Autobianchi Y10

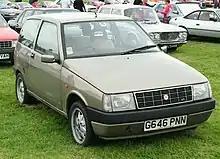
Lancia Y10 Fire LX i.e.

In December 1989, Autobianchi, debuted the Y10 Selectronic automatic transmission version with ECVT: Electronic Continuously Variable Transmission. Moved by a Fire engine Single Point Injection of LX (i.e., the Selectronic automatic transmission has a continuously variable relationships with the electromagnetic clutch – not hydraulic like the Fiat Uno Selecta), in reaches a top speed of and accelerates from in 15 seconds. The CVT transmission was produced by Japanese Fuji and was the same as that used in the Subaru Justy.